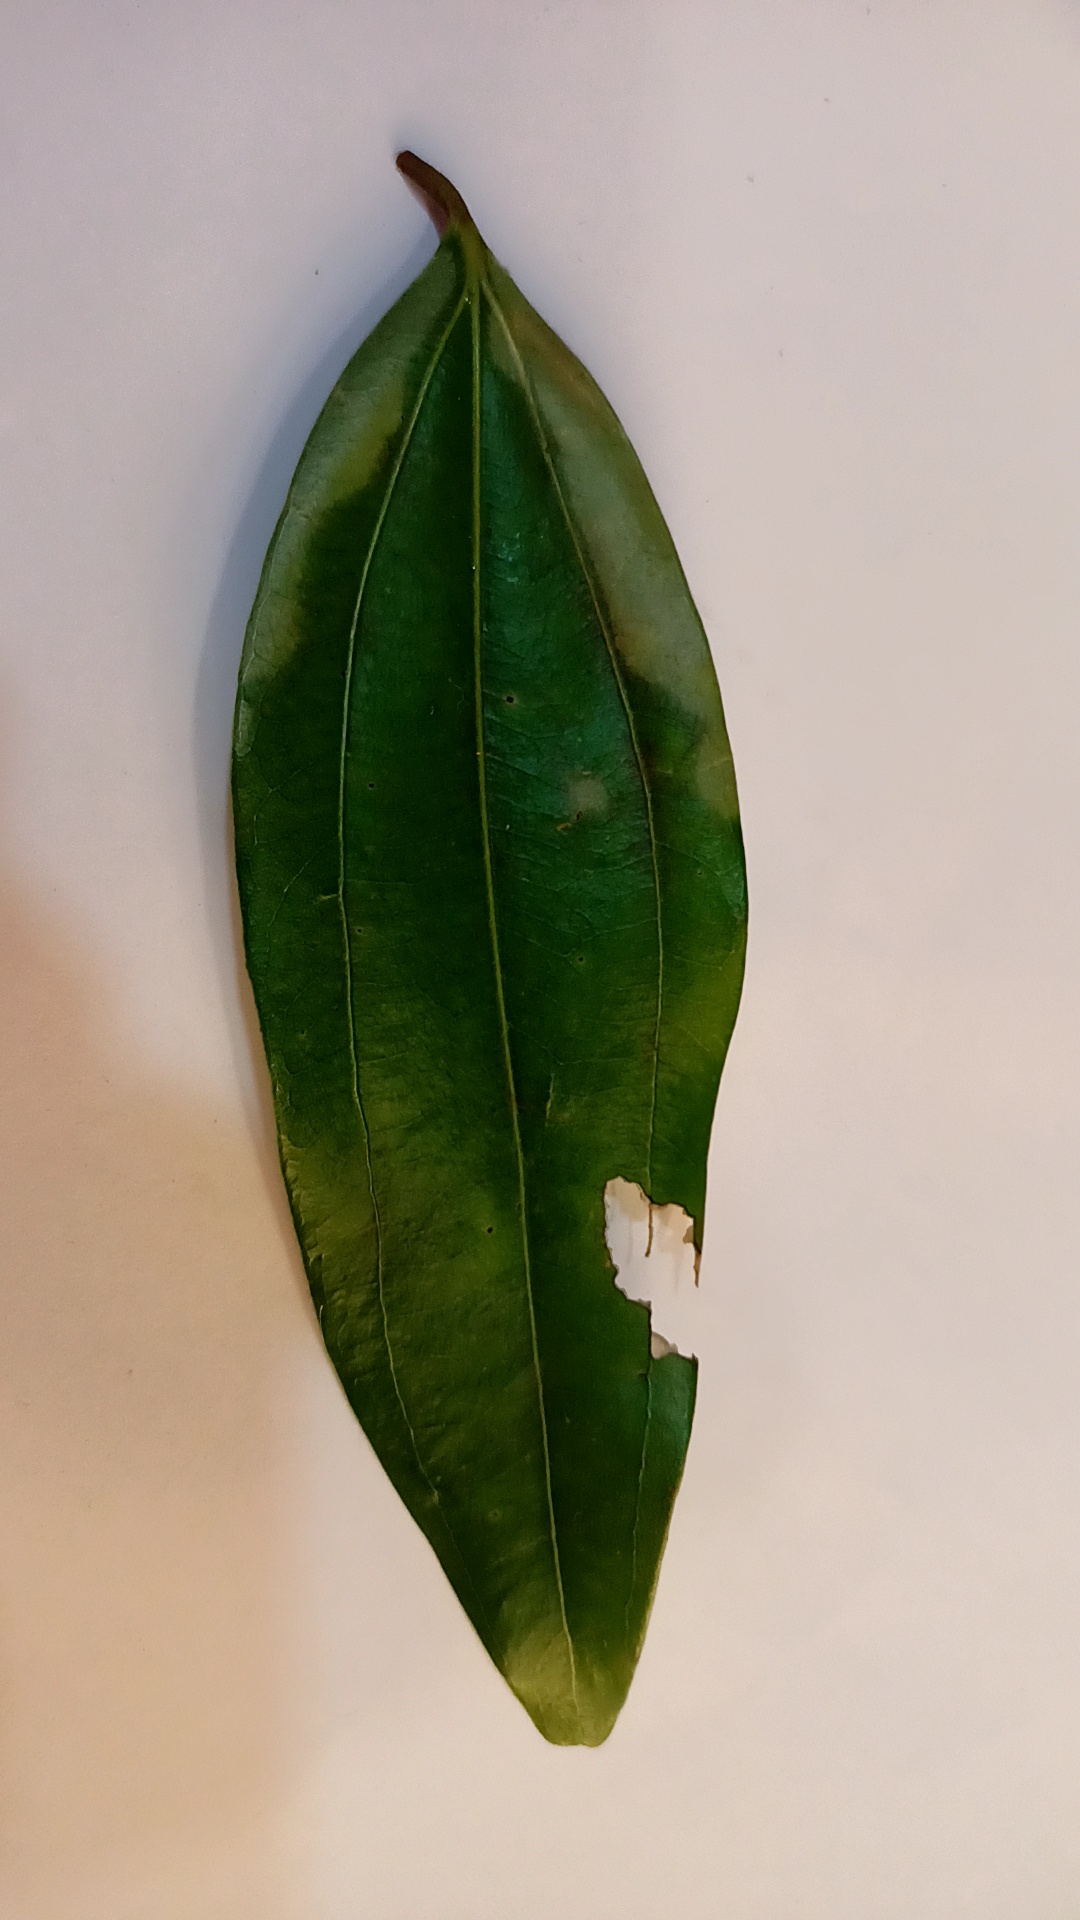
Label: Disease